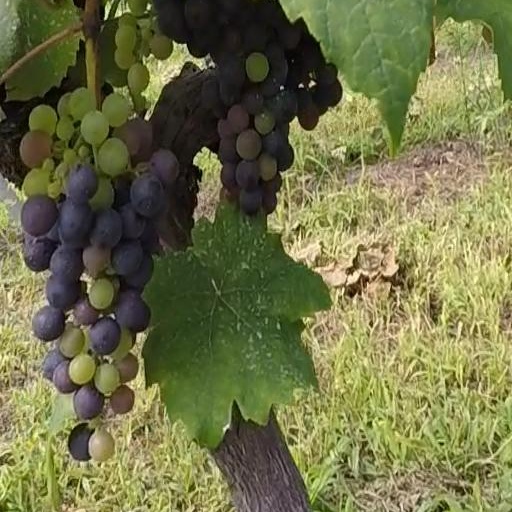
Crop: grape